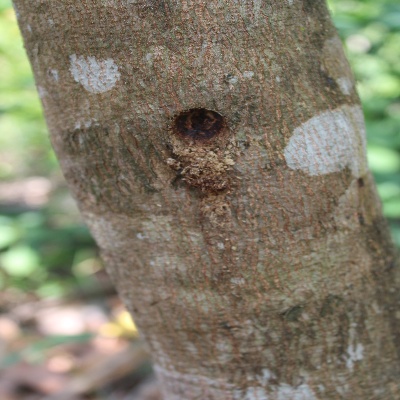
Crop: Cashew
Condition: gumosis